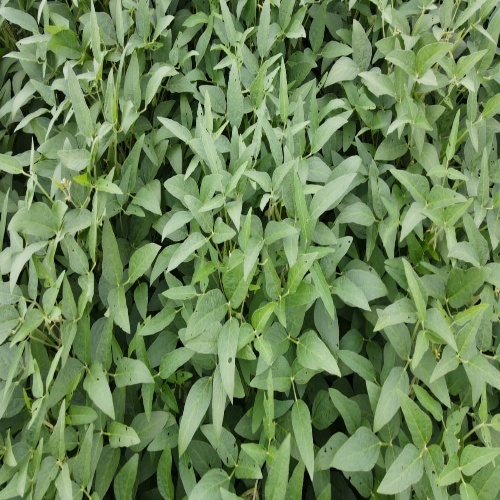
Label: Diabrotica_speciosa